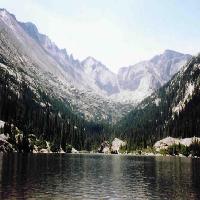
Weather: cloudy or overcast